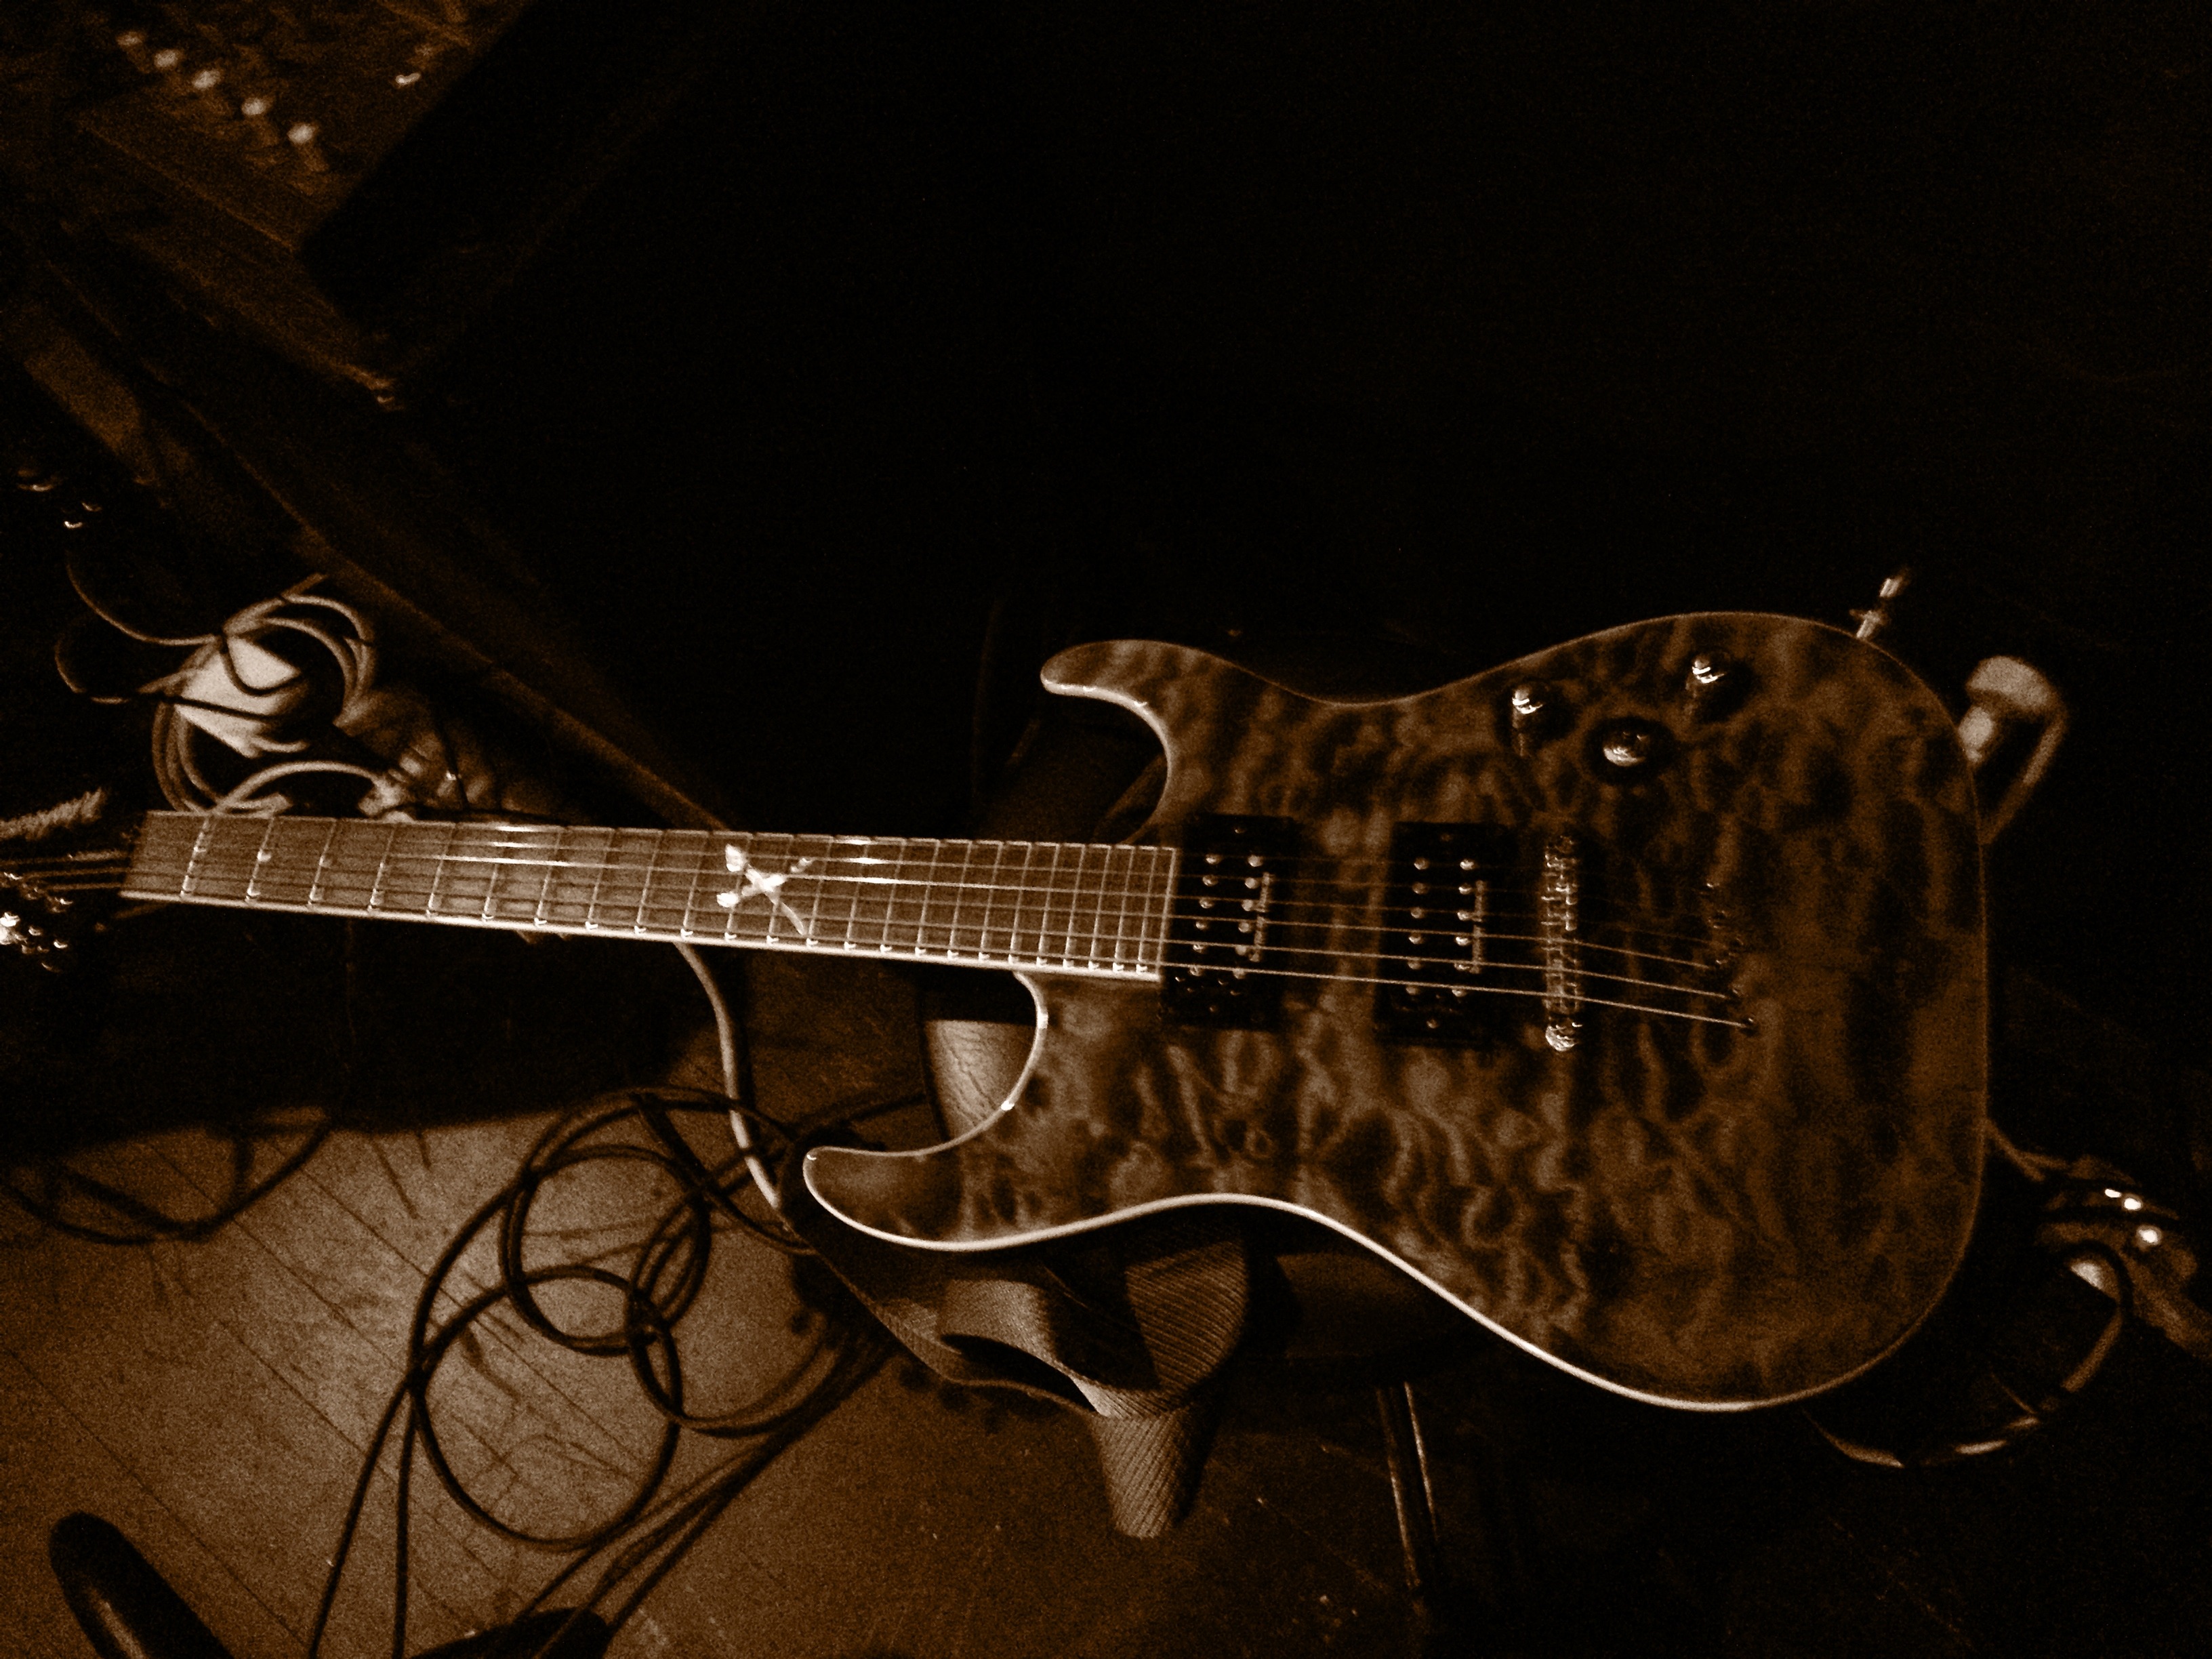
music, guitar, string, acoustic guitar, equipment, instrument, black, monochrome, acoustic, axe, electric guitar, musical instrument, close up, musical, bassist, sound, guitarist, electric, bass guitar, string instrument, plucked string instruments, slide guitar